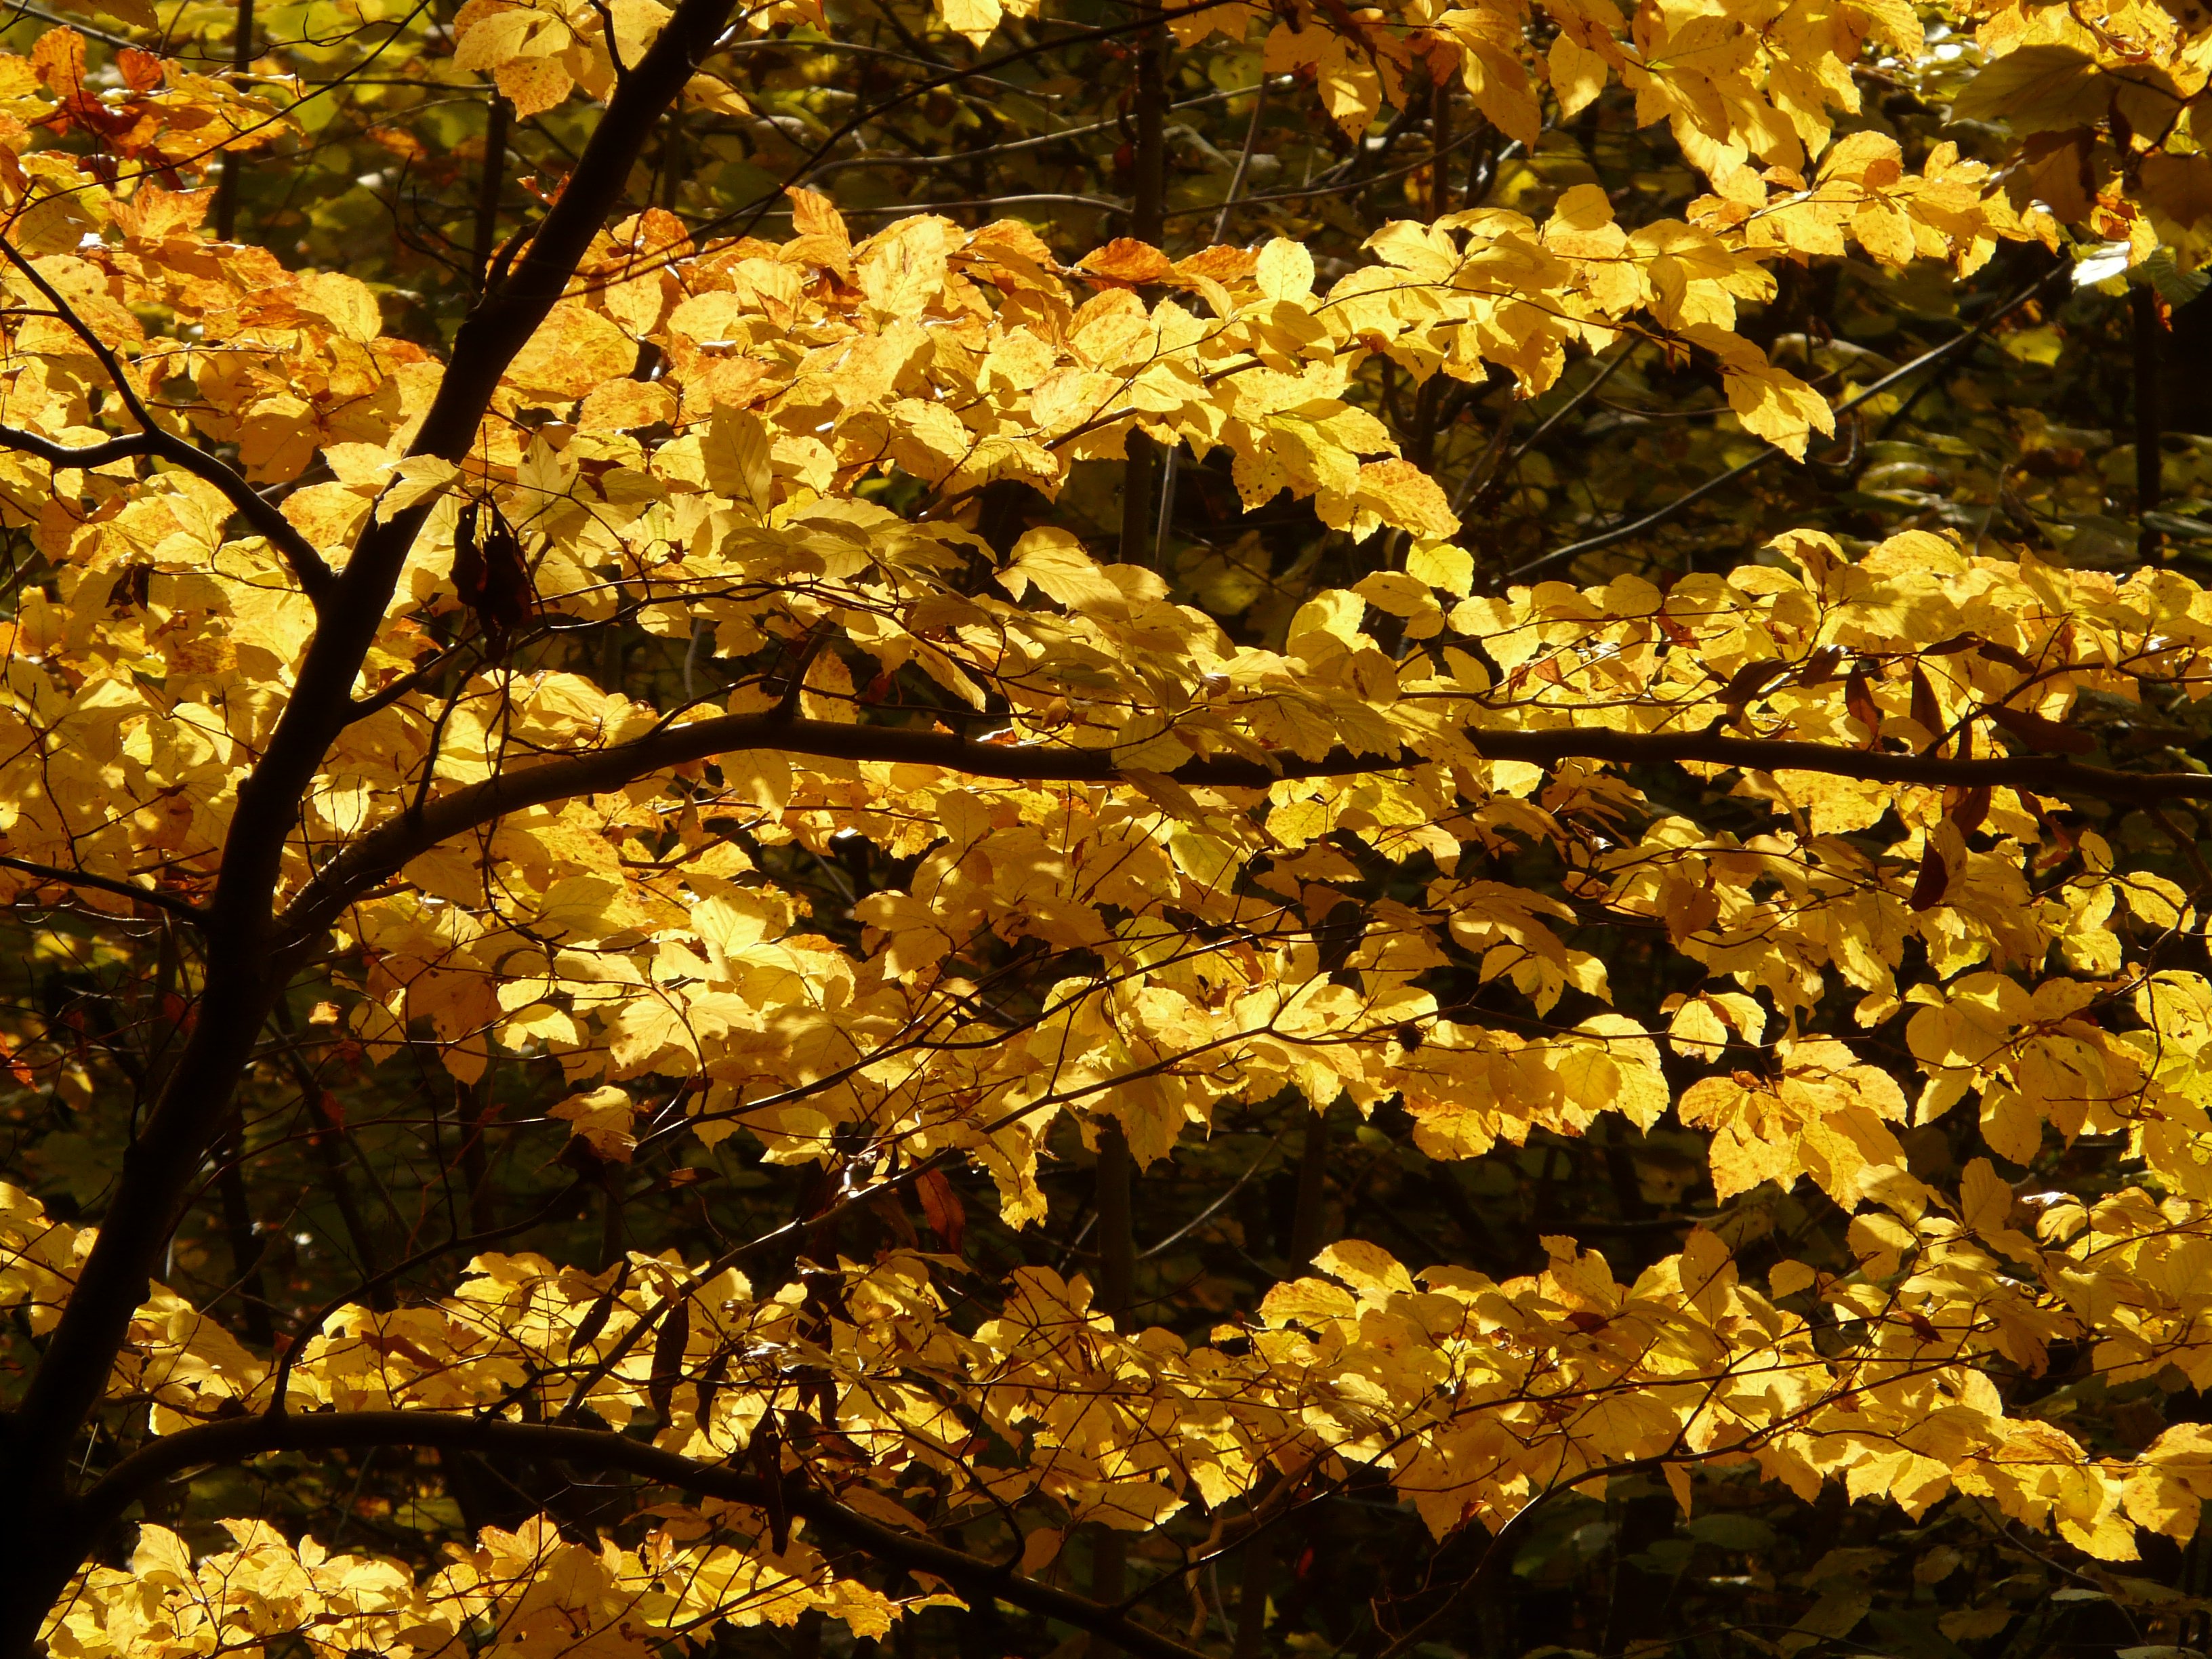
tree, nature, forest, branch, plant, sun, sunlight, leaf, flower, golden, color, autumn, colorful, flora, season, leaves, bright, deciduous, october, fall foliage, autumn forest, golden autumn, beech, back light, golden october, fagus sylvatica, fagus, woody plant